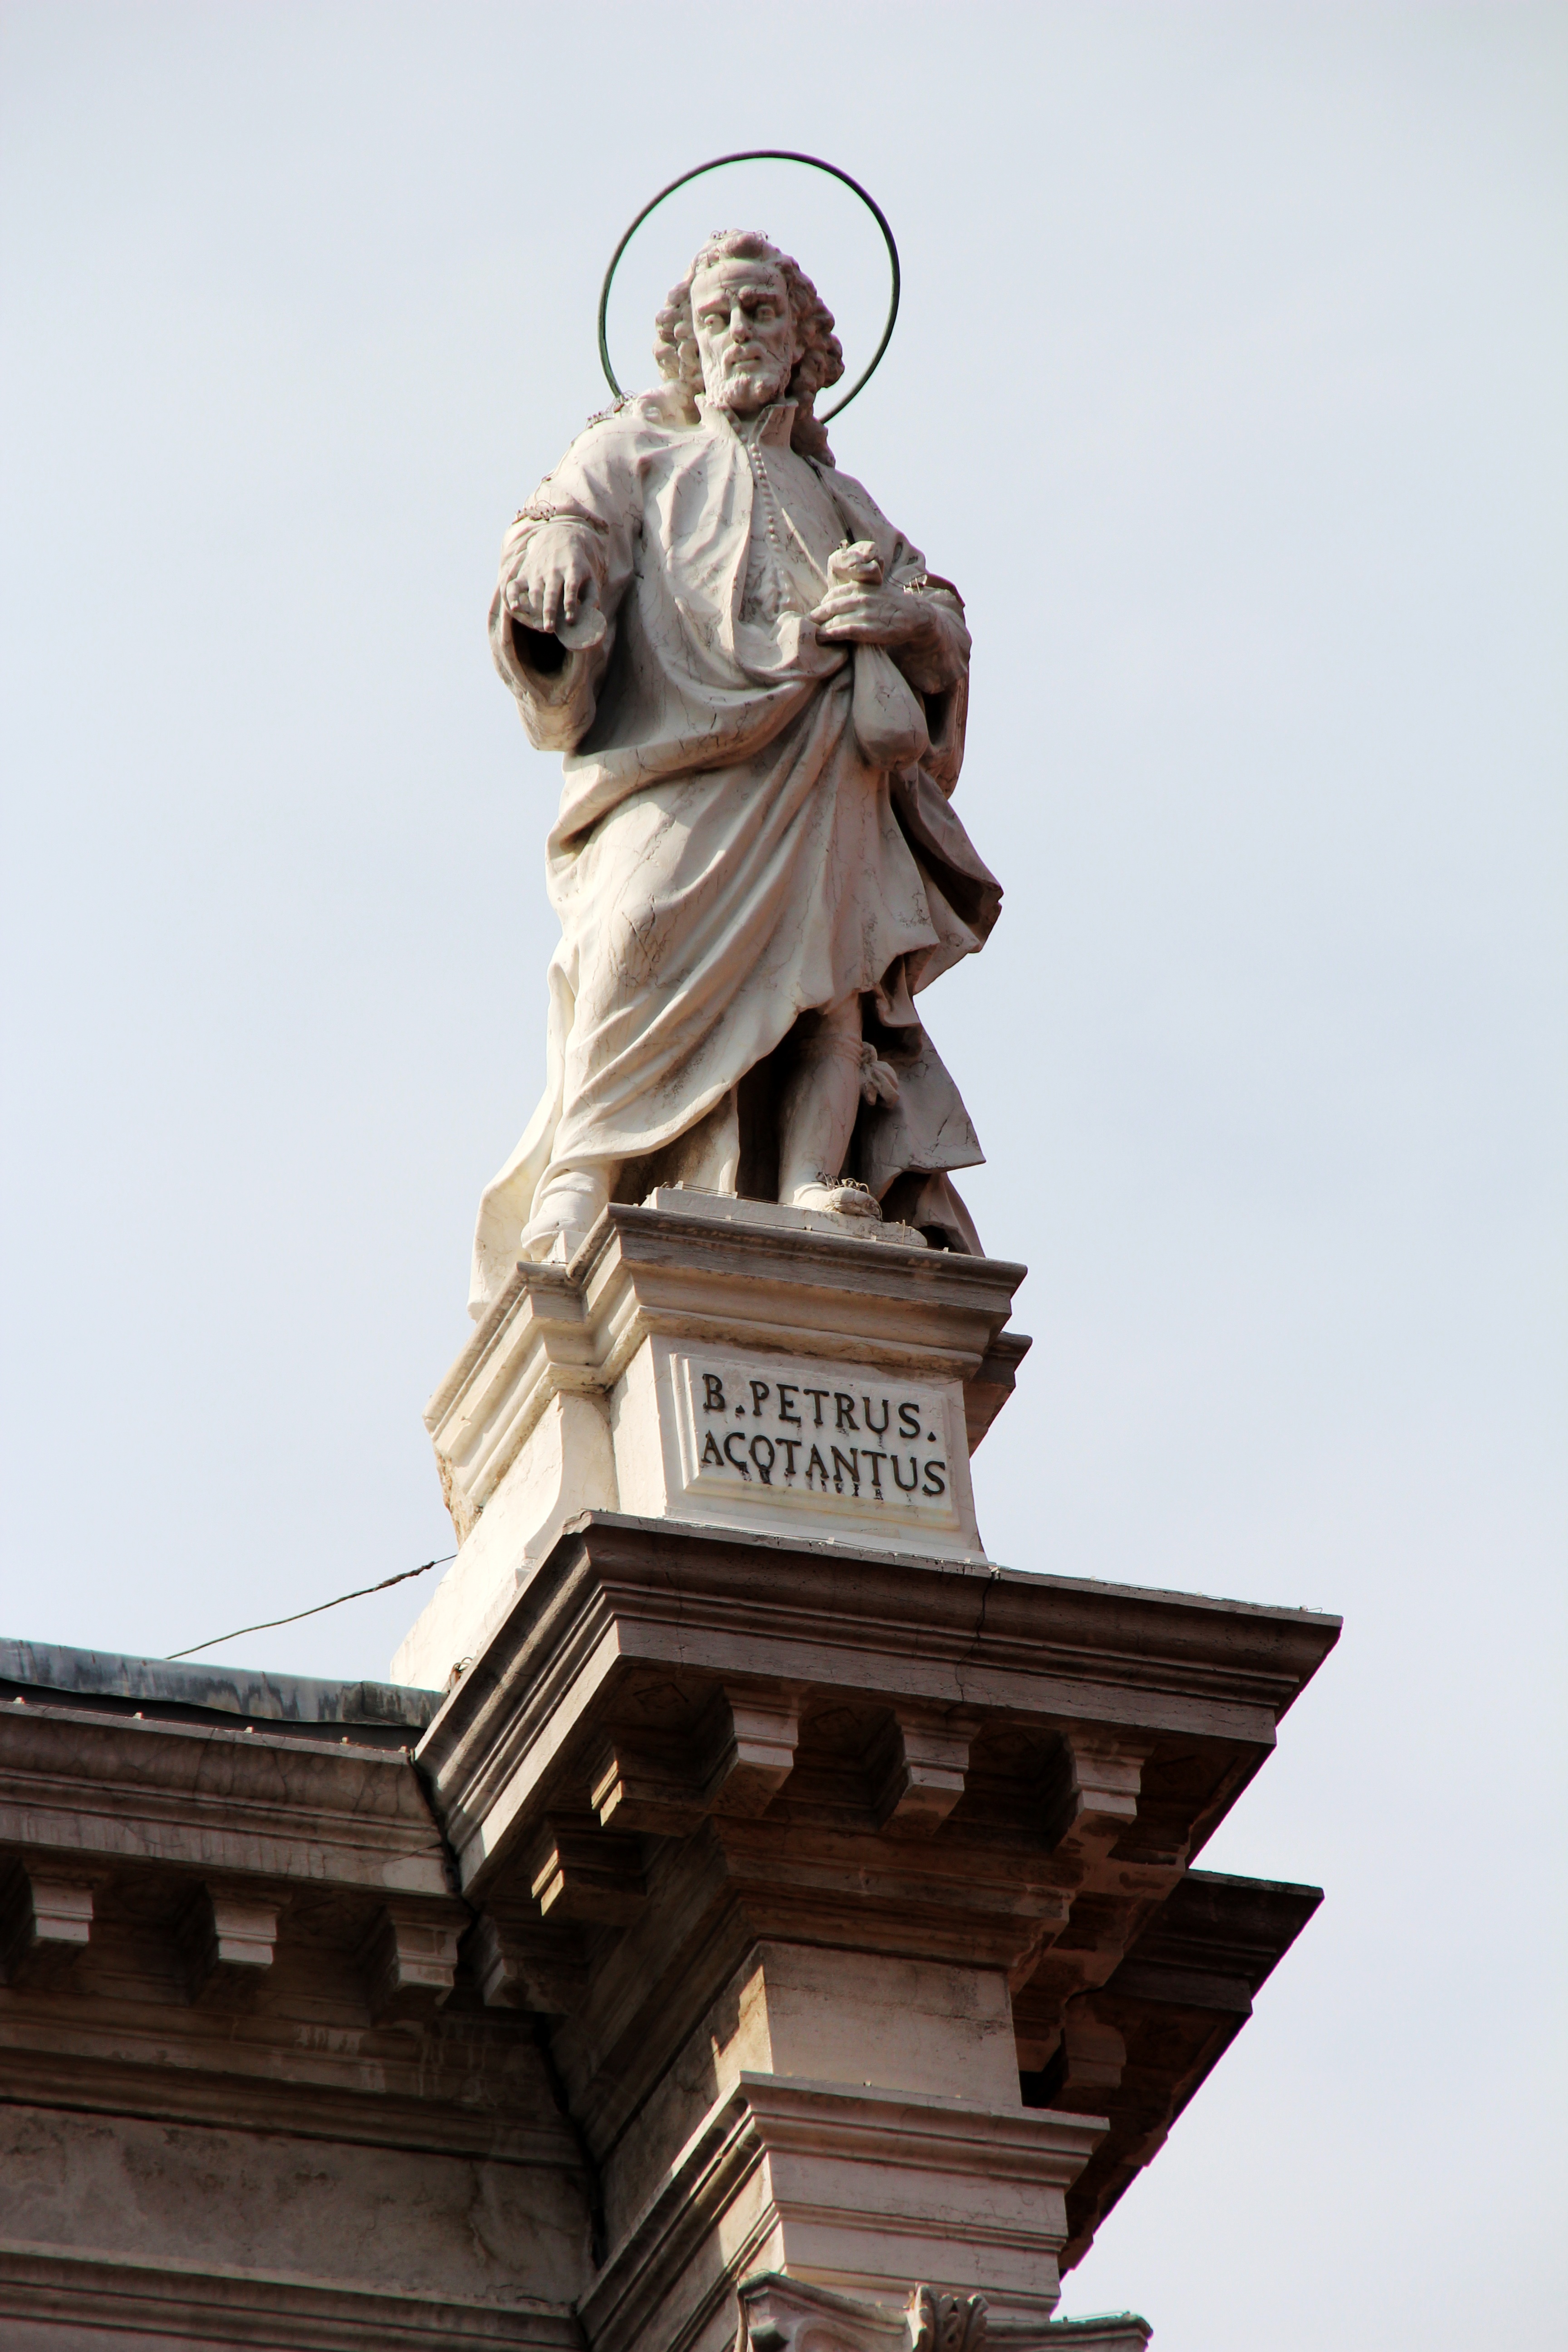
monument, statue, landmark, facade, ornament, sculpture, art, temple, figures, historically, stucco, stone figure, stucco fa ade, ancient history